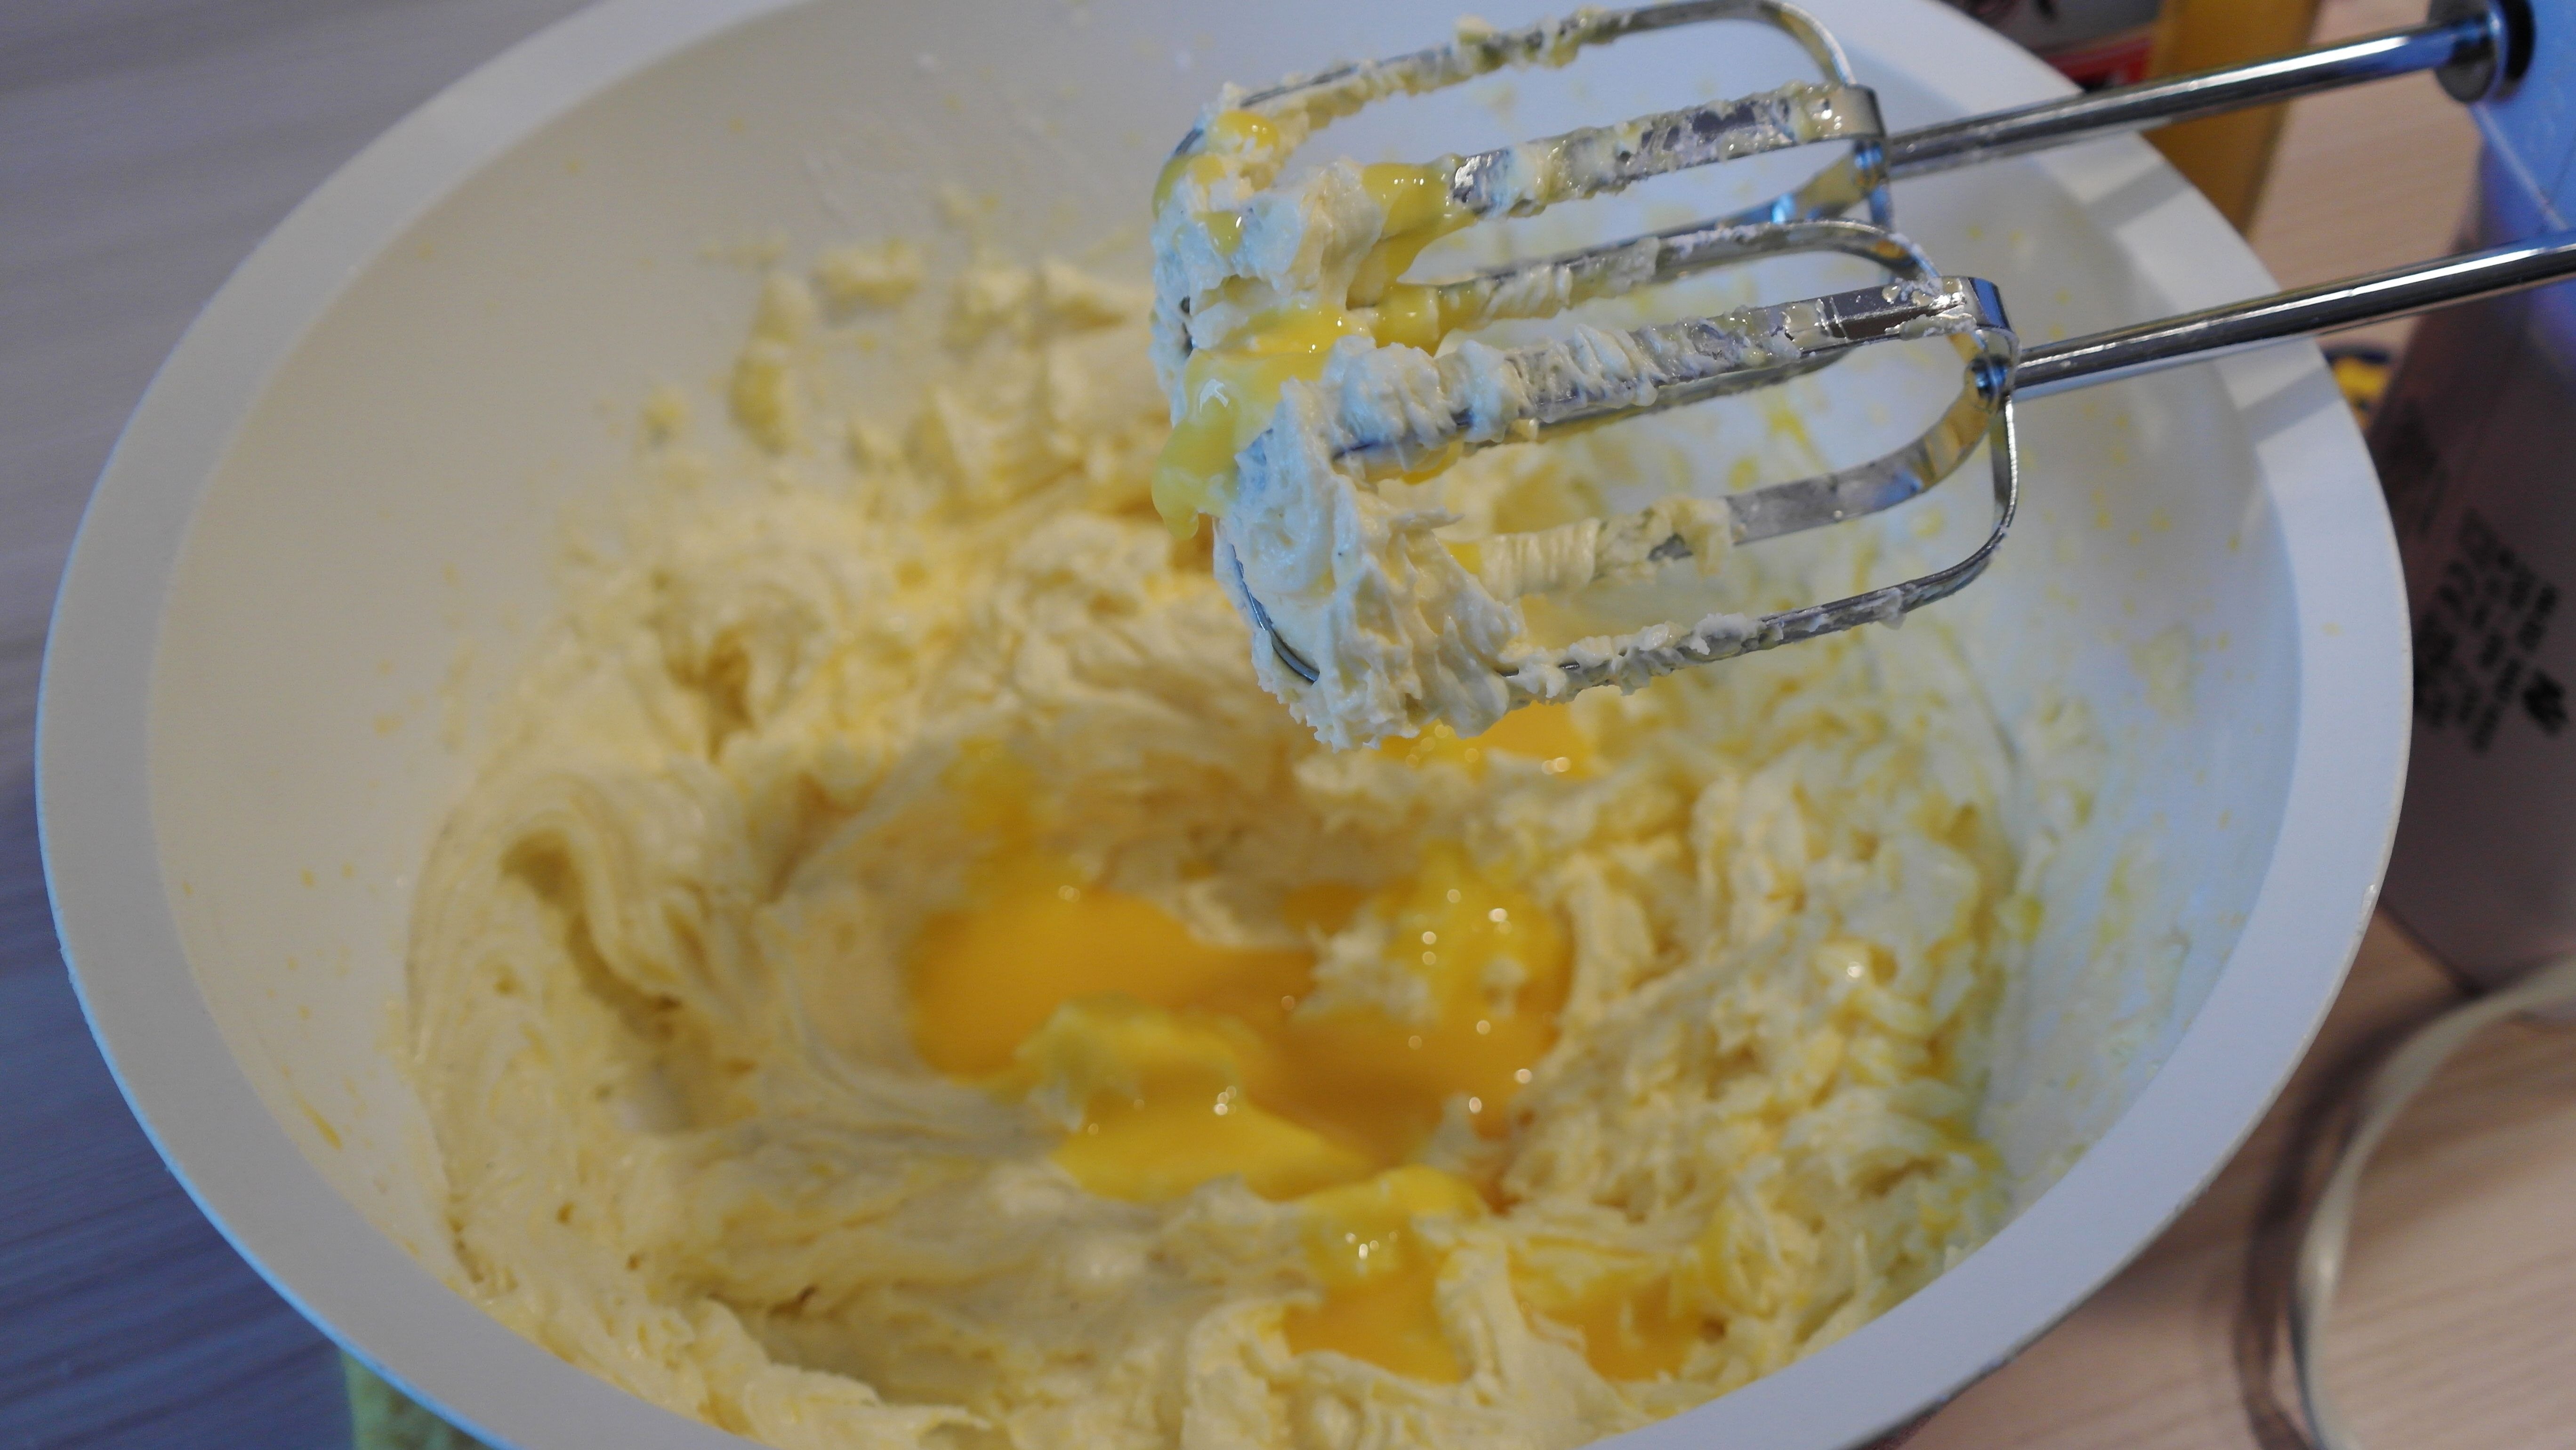
dish, meal, food, produce, breakfast, christmas, cookie, dessert, cuisine, dairy product, dough, egg, butter, bake, pastries, cookies, candy, flour, flowering plant, fine pastry, land plant